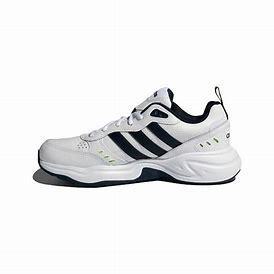
Brand: adidas
Model: neo Adidas NEO Strutter